Great Divergence

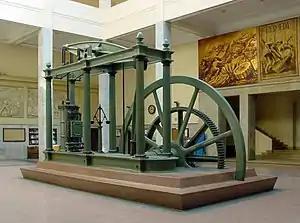
A Watt steam engine, the steam engine fuelled primarily by coal that propelled the Industrial Revolution in Great Britain and the world

Up until the 19th century, India was the world's leading cotton textile manufacturer, with Bengal and Mysore the centers of cotton production. In order to compete with Indian imports, Britons invested in labour-saving textile manufacturing technologies during their Industrial Revolution. Following political pressure from the new industrial manufacturers, in 1813, Parliament abolished the two-centuries-old, protectionist East India Company monopoly on trade with Asia and introduced import tariffs on Indian textiles. Until then, the monopoly had restricted exports of British manufactured goods to India. Exposing the Proto-industrial hand spinners and weavers in the territories the British East India Company administered in India to competition from machine spun threads, and woven fabrics, resulting in De-Proto-Industrialization, with the decline of native manufacturing opening up new markets for British goods. British colonization forced open the large Indian market to British goods while restricting Indian imports to Britain, and raw cotton was imported from India without taxes or tariffs to British factories which manufactured textiles from Indian cotton and sold them back to the Indian market. India thus served as both an important supplier of raw goods such as cotton to British factories and a large captive market for British manufactured goods. In addition, the capital amassed from Bengal following its conquest after the Battle of Plassey in 1757 was used to invest in British industries such as textile manufacturing and greatly increase British wealth. Britain eventually surpassed India as the world's leading cotton textile manufacturer in the 19th century. British colonial rule has been blamed for the subsequently dismal state of British India's economy, with investment in Indian industries limited since it was a colony.